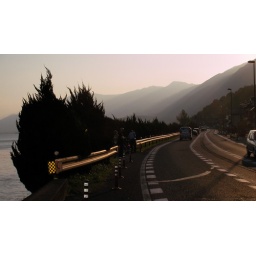
A picture taken on our bike trek around lake Biwako. Here we are just coming up on the floating shrine.